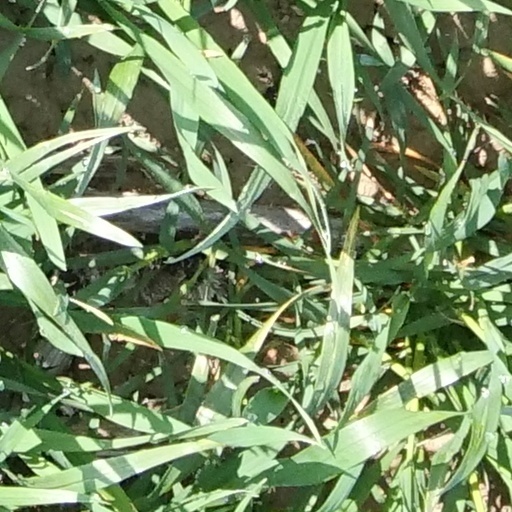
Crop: wheat